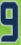
Number: 9